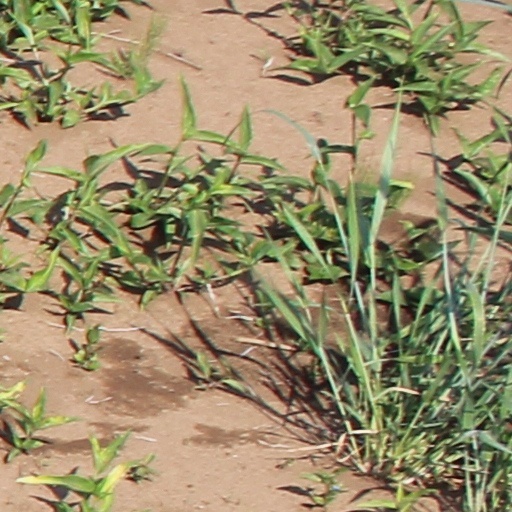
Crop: wheat